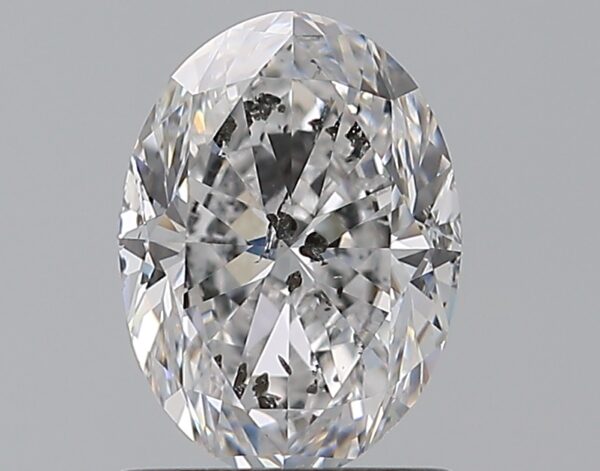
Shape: oval
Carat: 1.01
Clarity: SI2
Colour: D
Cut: VG
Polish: EX
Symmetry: EX
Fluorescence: N
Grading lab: HRD
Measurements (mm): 7.47 x 5.46 x 3.57